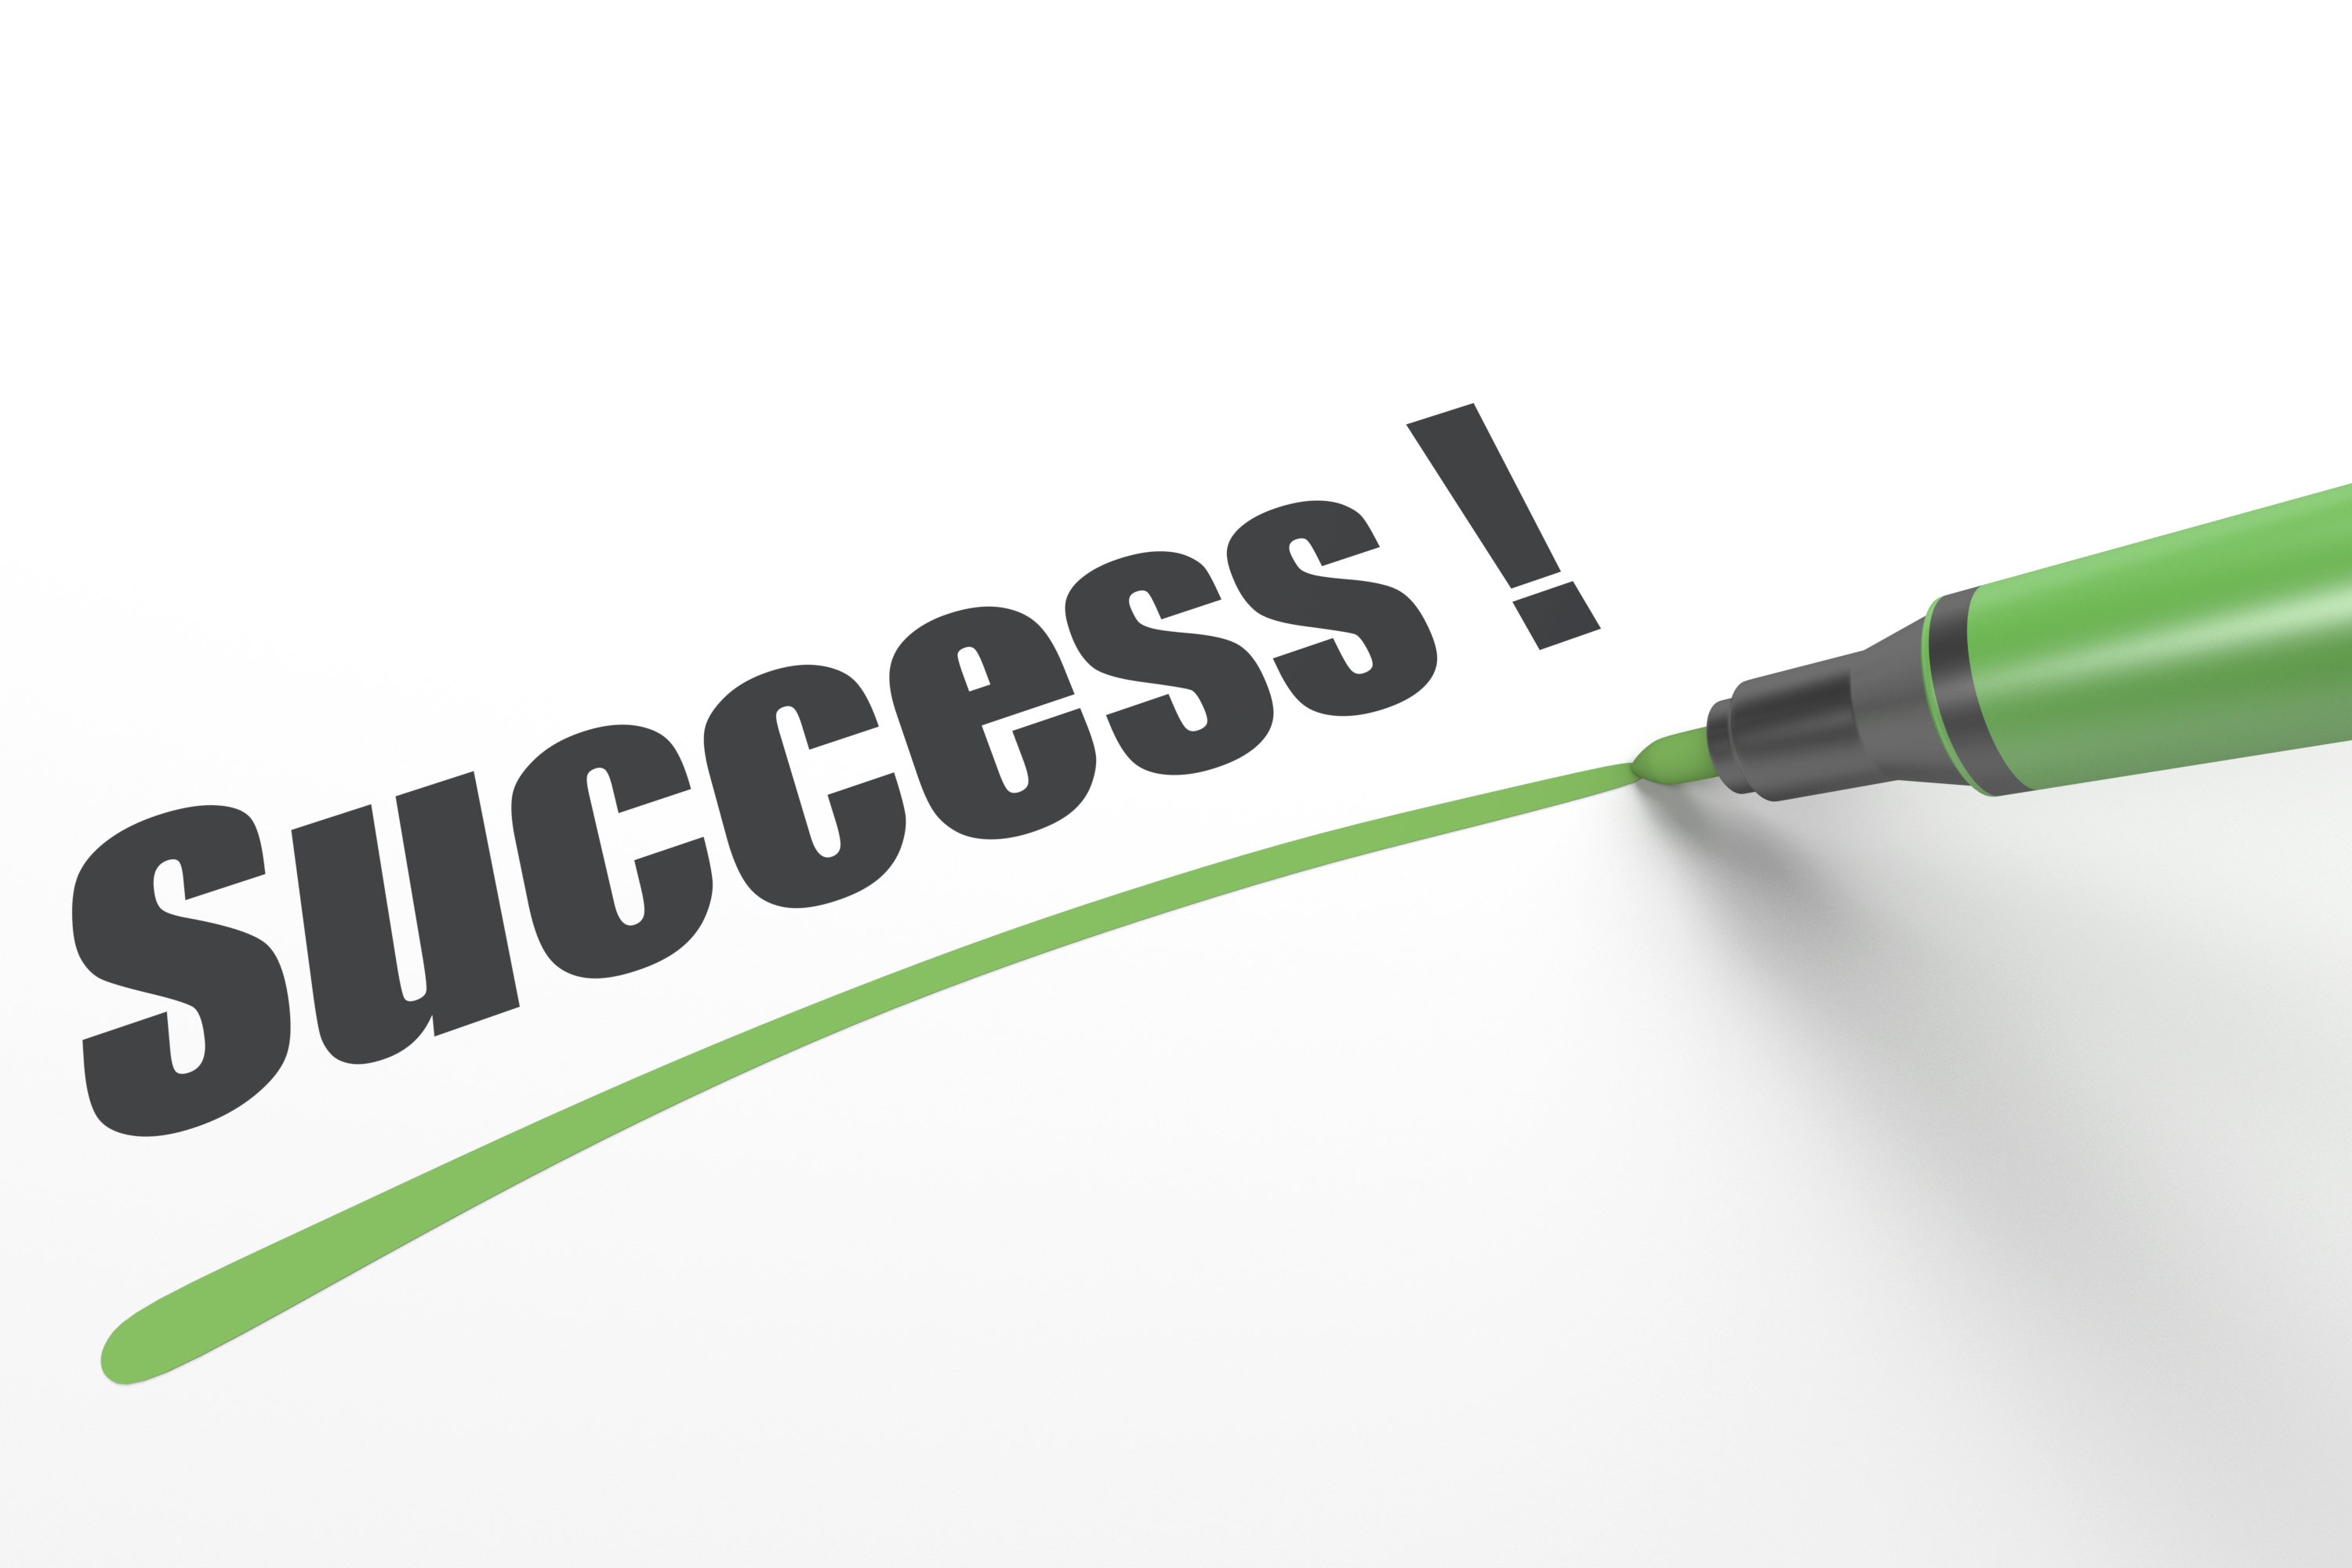
business, product, font, brand, pen